Bayraklı railway station

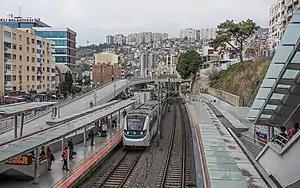

Bayraklı railway station is a railway station in central Bayraklı, İzmir. İZBAN operates commuter trains north to Aliağa and Menemen and south to Cumaovası and Tepeköy. The station consists of two side platforms serving two bi-directional tracks. An overhead mezzanine serves as both an overpass and ticket control area.